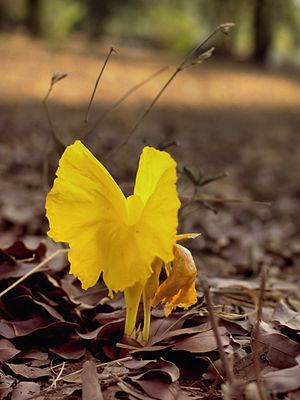
Costus spectabilis en fleur. La fleur apparait plusieurs semaines avant les feuilles. Photo prise dans la région de Chipata, en Zambie, puis scannée depuis une diapositive.